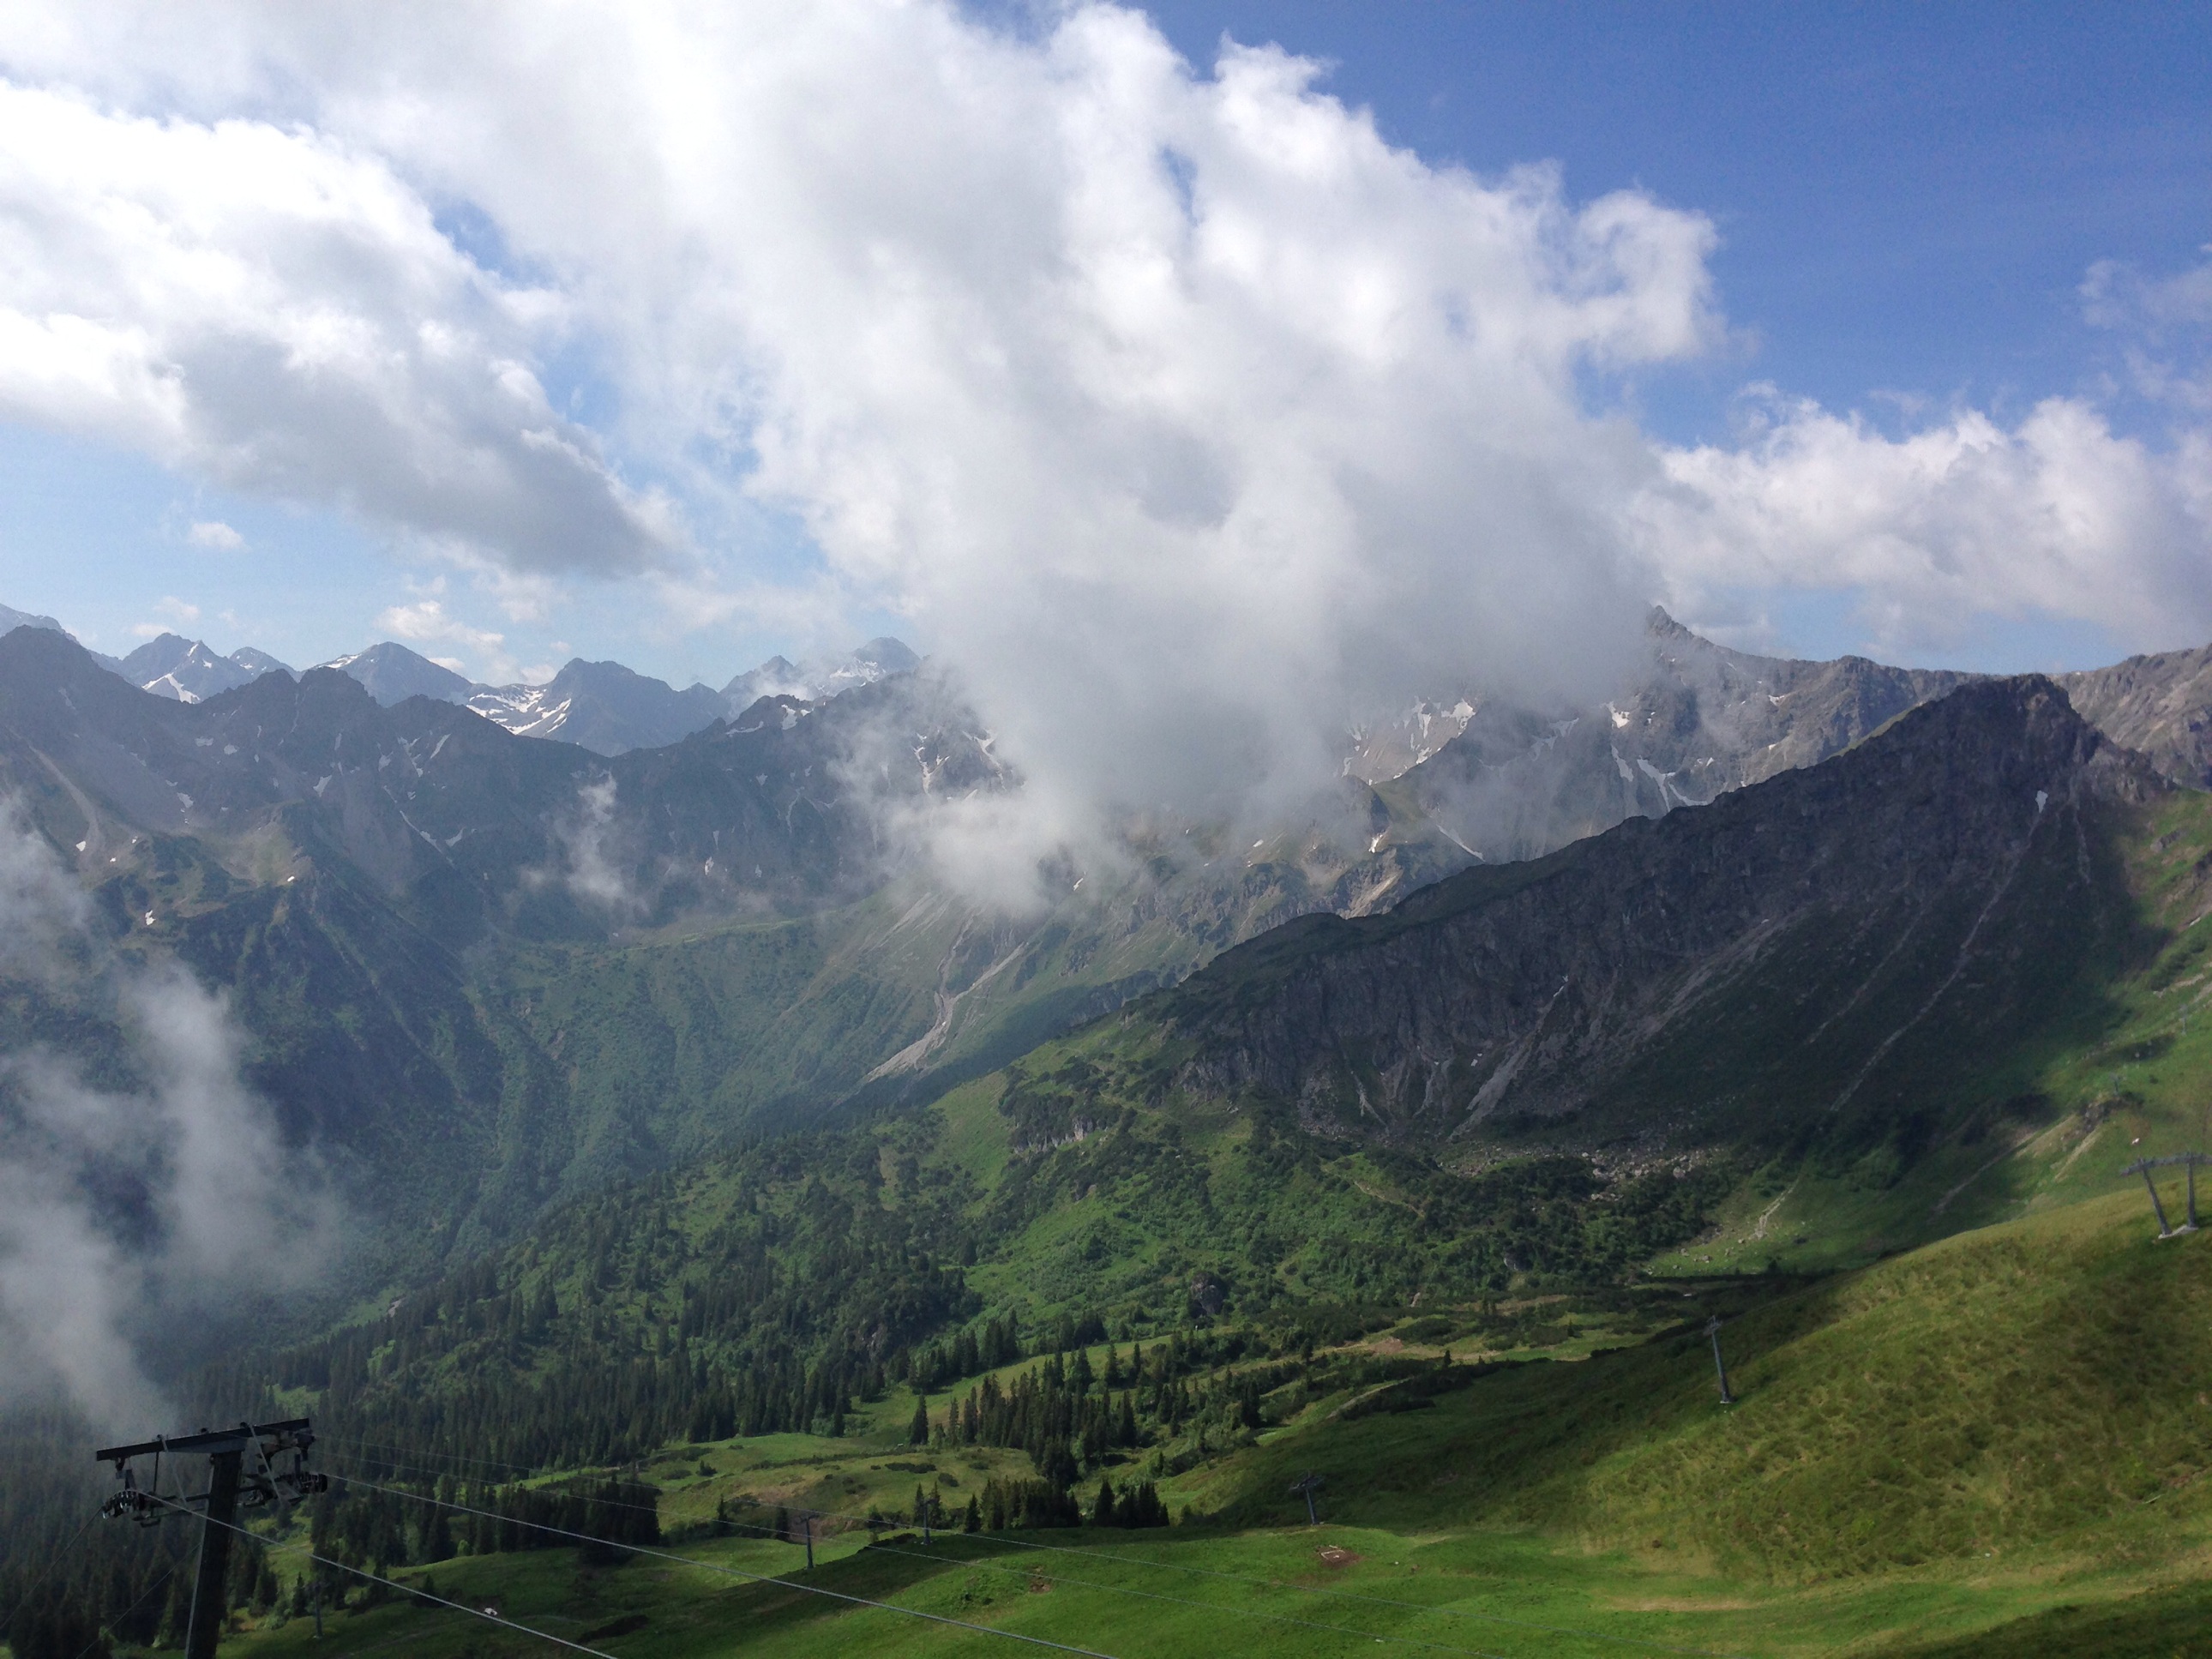
landscape, nature, mountain, cloud, sky, meadow, hill, valley, mountain range, alpine, fjord, highland, ridge, clouds, mountains, alps, plateau, fell, mountain world, rural area, landform, mountain pass, hill station, geographical feature, atmospheric phenomenon, mountainous landforms